Jämtland

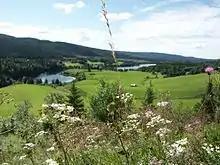
Summer scenery in Jämtland

The entire province is more or less a highland region with the highest peak being Storsylen, a peak in the Sylan mountain range with an altitude of 1 728 meters above sea level. Though this is not the highest peak in the mountain range, since that peak is in fact located on the other side of the border. Another large peak in Jämtland worthy of mention is Åreskutan (1 420 meters above sea level).